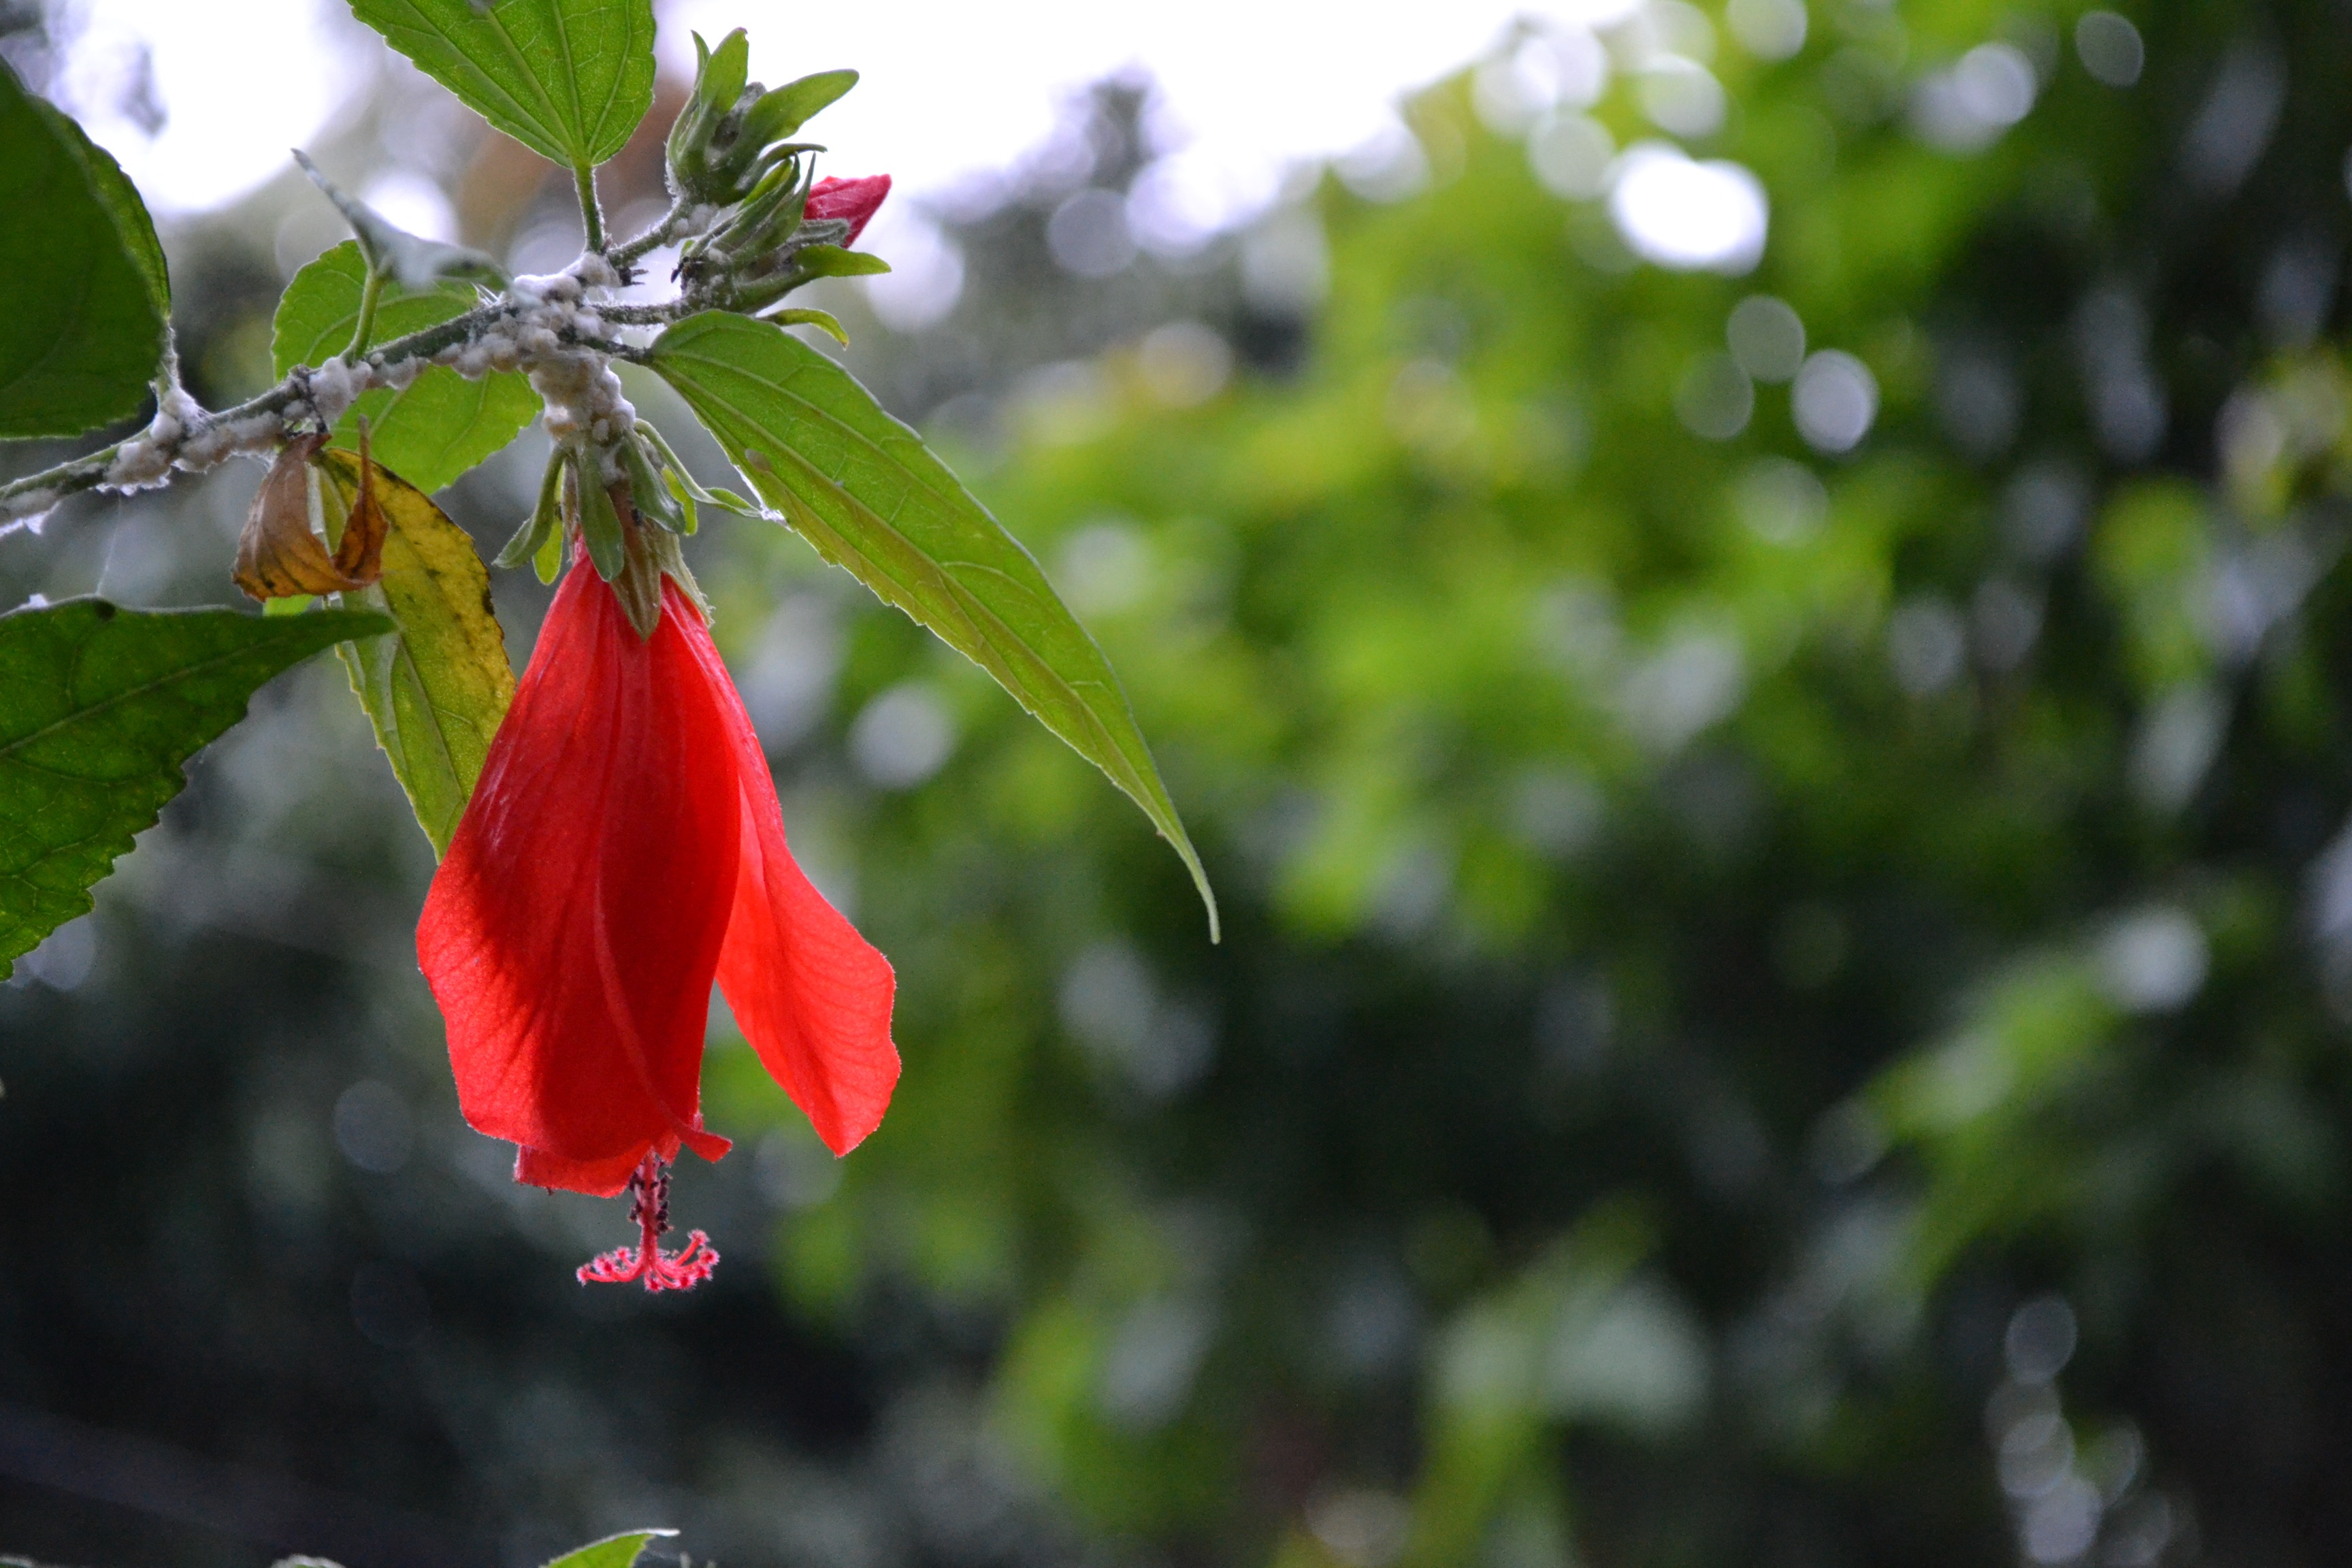
tree, nature, branch, blossom, blur, plant, leaf, flower, bloom, produce, calm, romantic, flora, plants, red flower, lovely, shrub, beautiful, hibiscus, flowering plant, land plant